German art

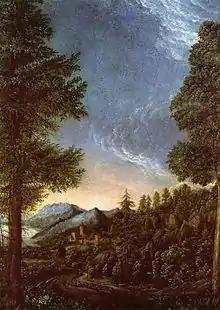
Albrecht Altdorfer (c. 1480–1538), "Danube landscape near Regensburg" c. 1528, one of the earliest Western pure landscapes, from the Danube School in southern Germany

The Danube School is the name of a circle of artists of the first third of the 16th century in Bavaria and Austria, including Albrecht Altdorfer, Wolf Huber and Augustin Hirschvogel. With Altdorfer in the lead, the school produced the first examples of independent landscape art in the West (nearly 1,000 years after China), in both paintings and prints. Their religious paintings had an expressionist style somewhat similar to Grünewald's. Dürer's pupils Hans Burgkmair and Hans Baldung Grien worked largely in prints, with Baldung developing the topical subject matter of witches in a number of enigmatic prints.